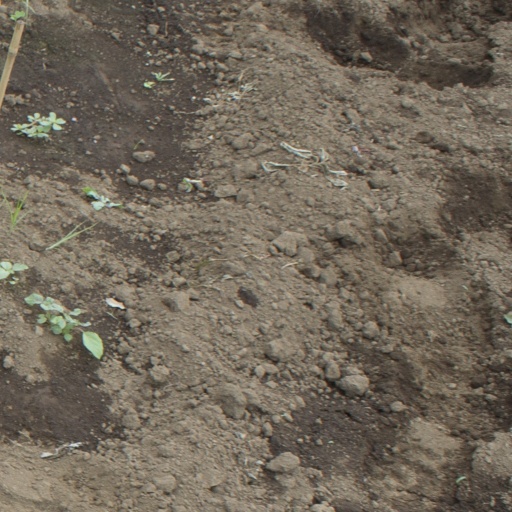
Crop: soybean